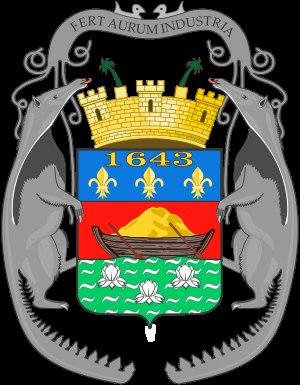
Le blason de la Guyane, est composé d'un champ de gueules, dans lequel on peut voir une barque remplie d'or naviguant sur un fleuve sinople chargé de trois nénuphars d'argent. Dans la partie supérieure, sur un champ d'azur, on peut voir trois fleurs de lys d'or surmontées de l'année 1643 représentant l'année de la colonisation française de la Guyane et de la fondation de Cayenne. La pirogue remplie d'or représente la richesse de la Guyane.